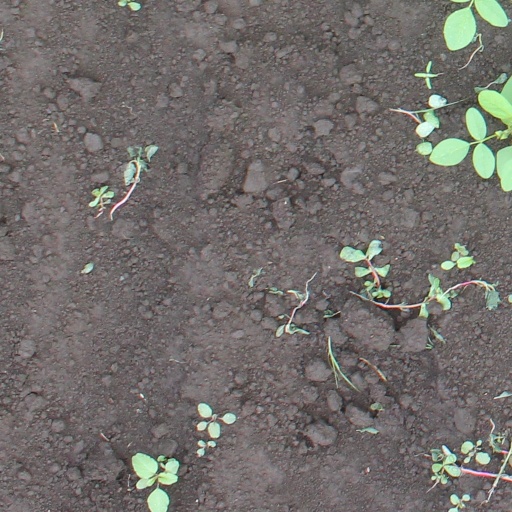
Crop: soybean